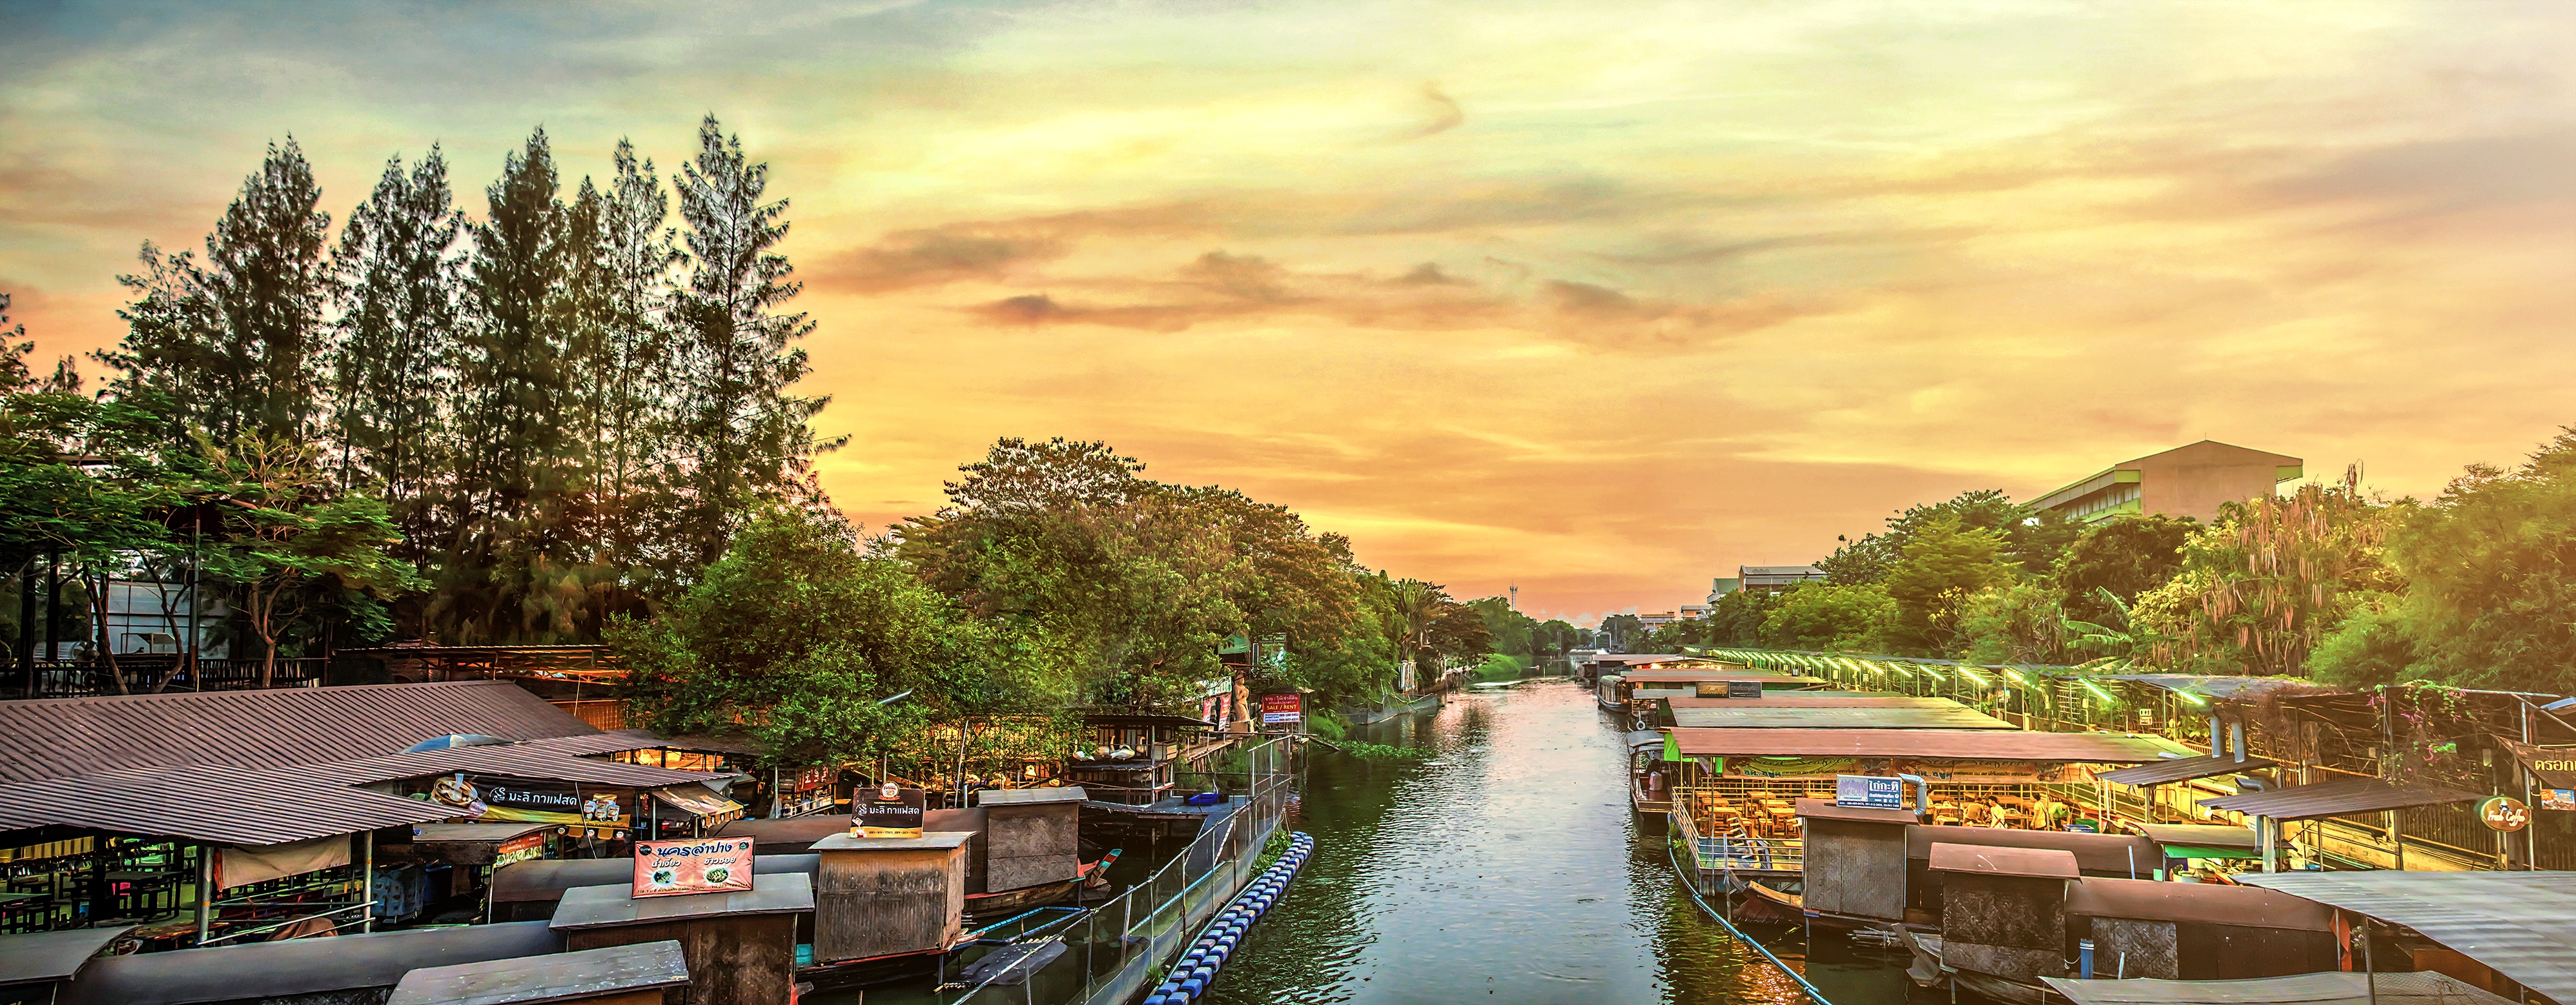
landscape, tree, water, sky, sunset, bridge, house, morning, flower, lake, town, river, canal, cityscape, travel, dusk, daytime, transportation, evening, twilight, vehicle, scenic, autumn, tourism, dwelling, waterway, outdoors, riverbank, watercraft, geographical feature